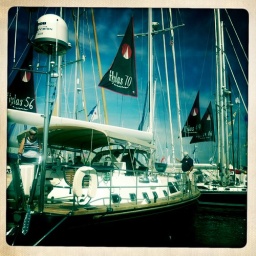
Annapolis sail boat show! 10/11/10. Largest sailboat show in the world, and a family tradition!